FB P-64

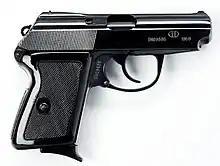
The P-64

The P-64 is a Polish semi-automatic pistol designed to fire the 9×18mm Makarov cartridge. The pistol was developed in the late 1950s at the Institute for Artillery Research (Polish: "Zakład Broni Strzeleckiej Centralnego Badawczego Poligonu Artyleryjskiego", which later became the Military Institute of Armament Technology, Polish: "Wojskowy Instytut Techniczny Uzbrojenia w Zielonce"—WITU) by a team consisting of: W. Czepukajtis, R. Zimny, H. Adamczyk, M. Adamczyk, S. Kaczmarski and J. Pyzel. The P-64 is also known as the CZAK (an acronym of the designers' last names with the exception of J. Pyzel, who joined the team after the name had been established).